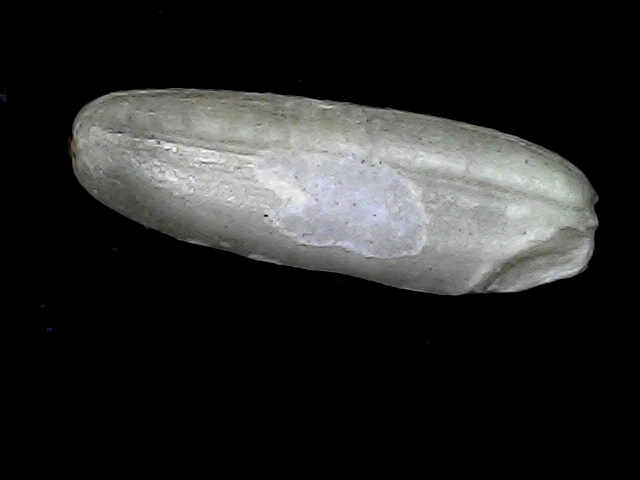
Rice variety: BD85